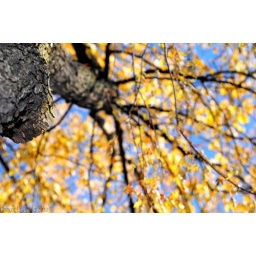
Wide angle shot of the silver maple tree in my yard.